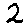
Label: 2